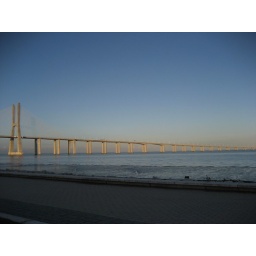
Sunset over white bridge